Ricourt

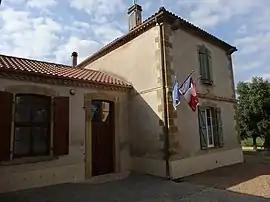
The town hall in Ricourt

Ricourt is a commune in the Gers department in south-western France.